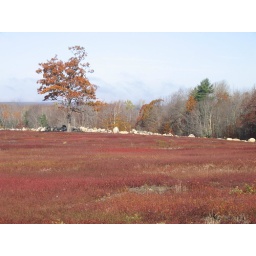
tree in field